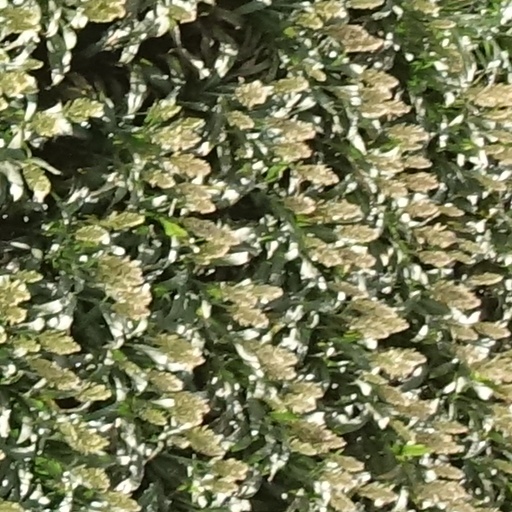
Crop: sorghum